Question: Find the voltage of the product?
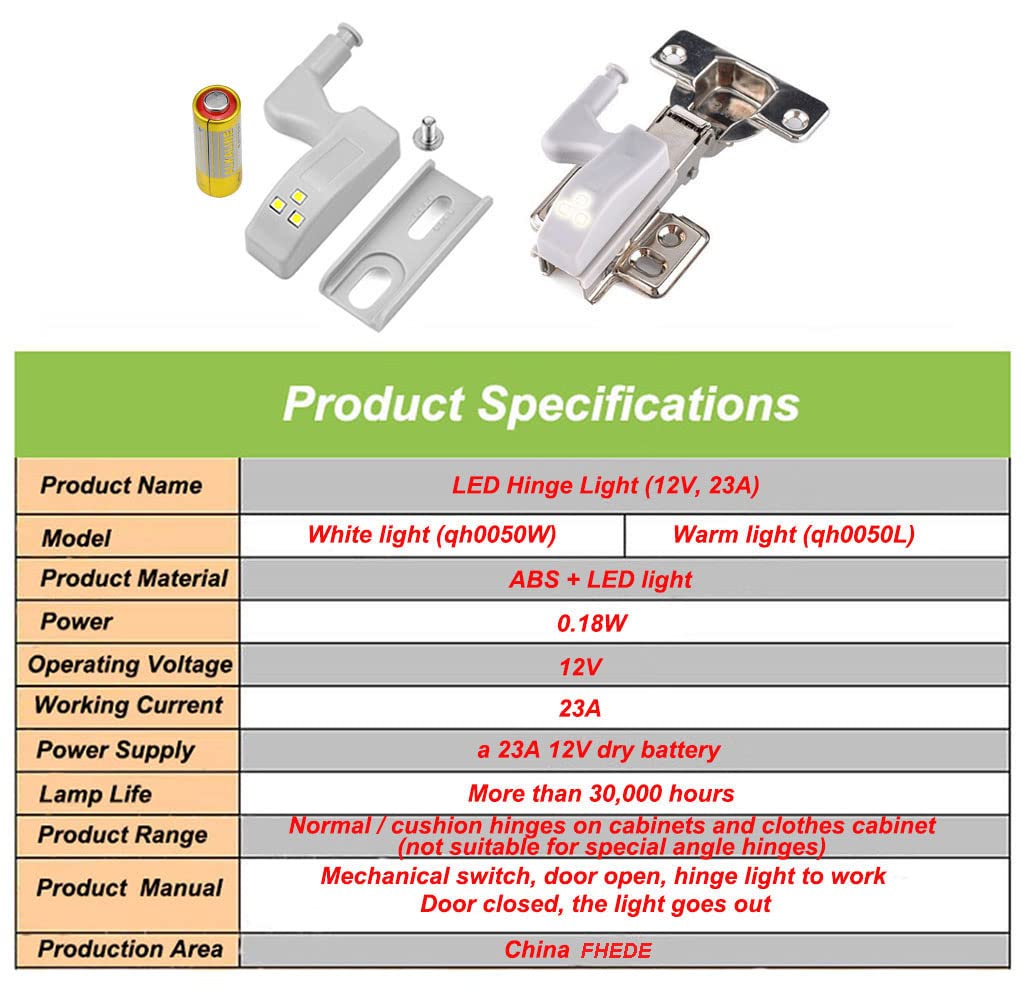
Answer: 12.0 volt